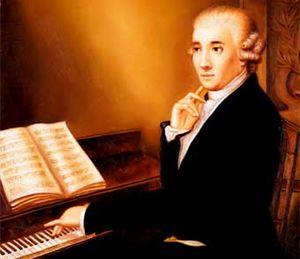
La Symphonie nᵒ 26 en ré mineur « Les Lamentations » Hob. I:26, est une symphonie du compositeur autrichien Joseph Haydn, composée en 1768. Il s'agit de la dernière symphonie d'Haydn en trois mouvements.